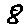
Label: 8